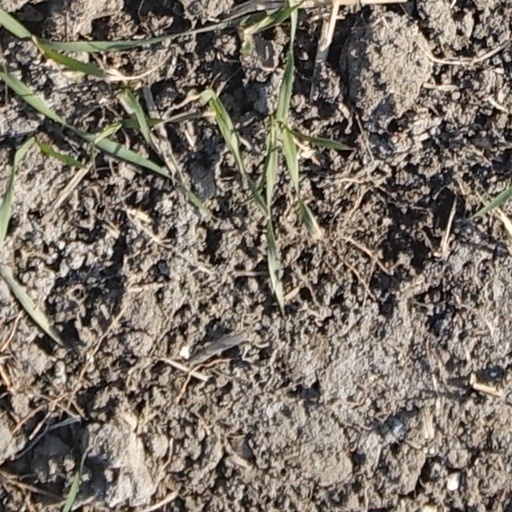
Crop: wheat